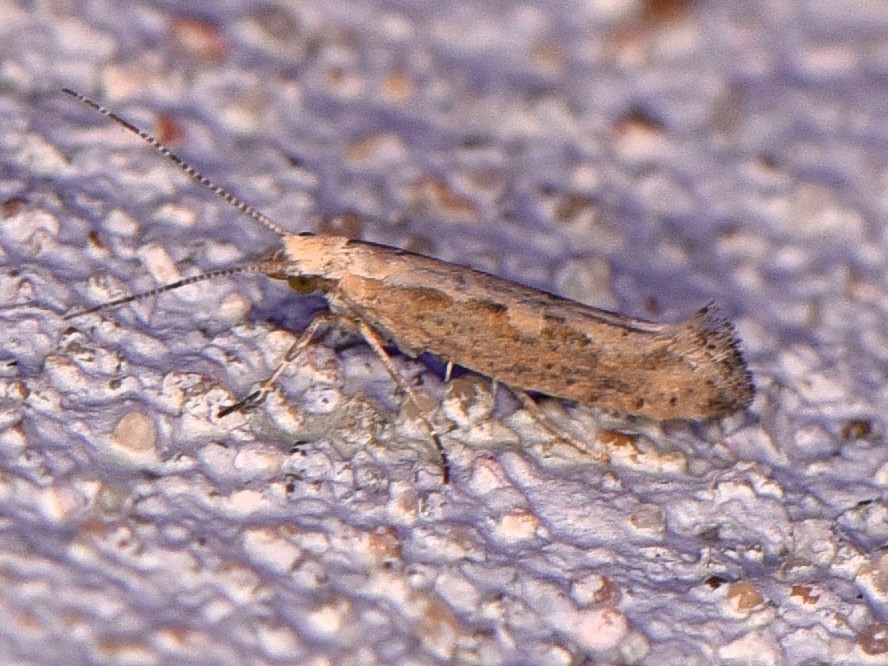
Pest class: diamondback_moth